Thomas Pleasant Dockery

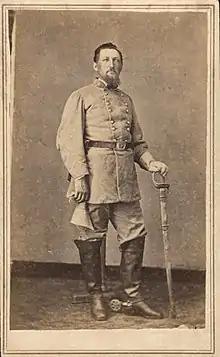
Dockery in uniform,

Brigadier-General Thomas Pleasant Dockery (December 18, 1833 – February 26, 1898) was a senior officer of the Confederate States Army who served in both the Western and Trans-Mississippi theaters of the American Civil War.